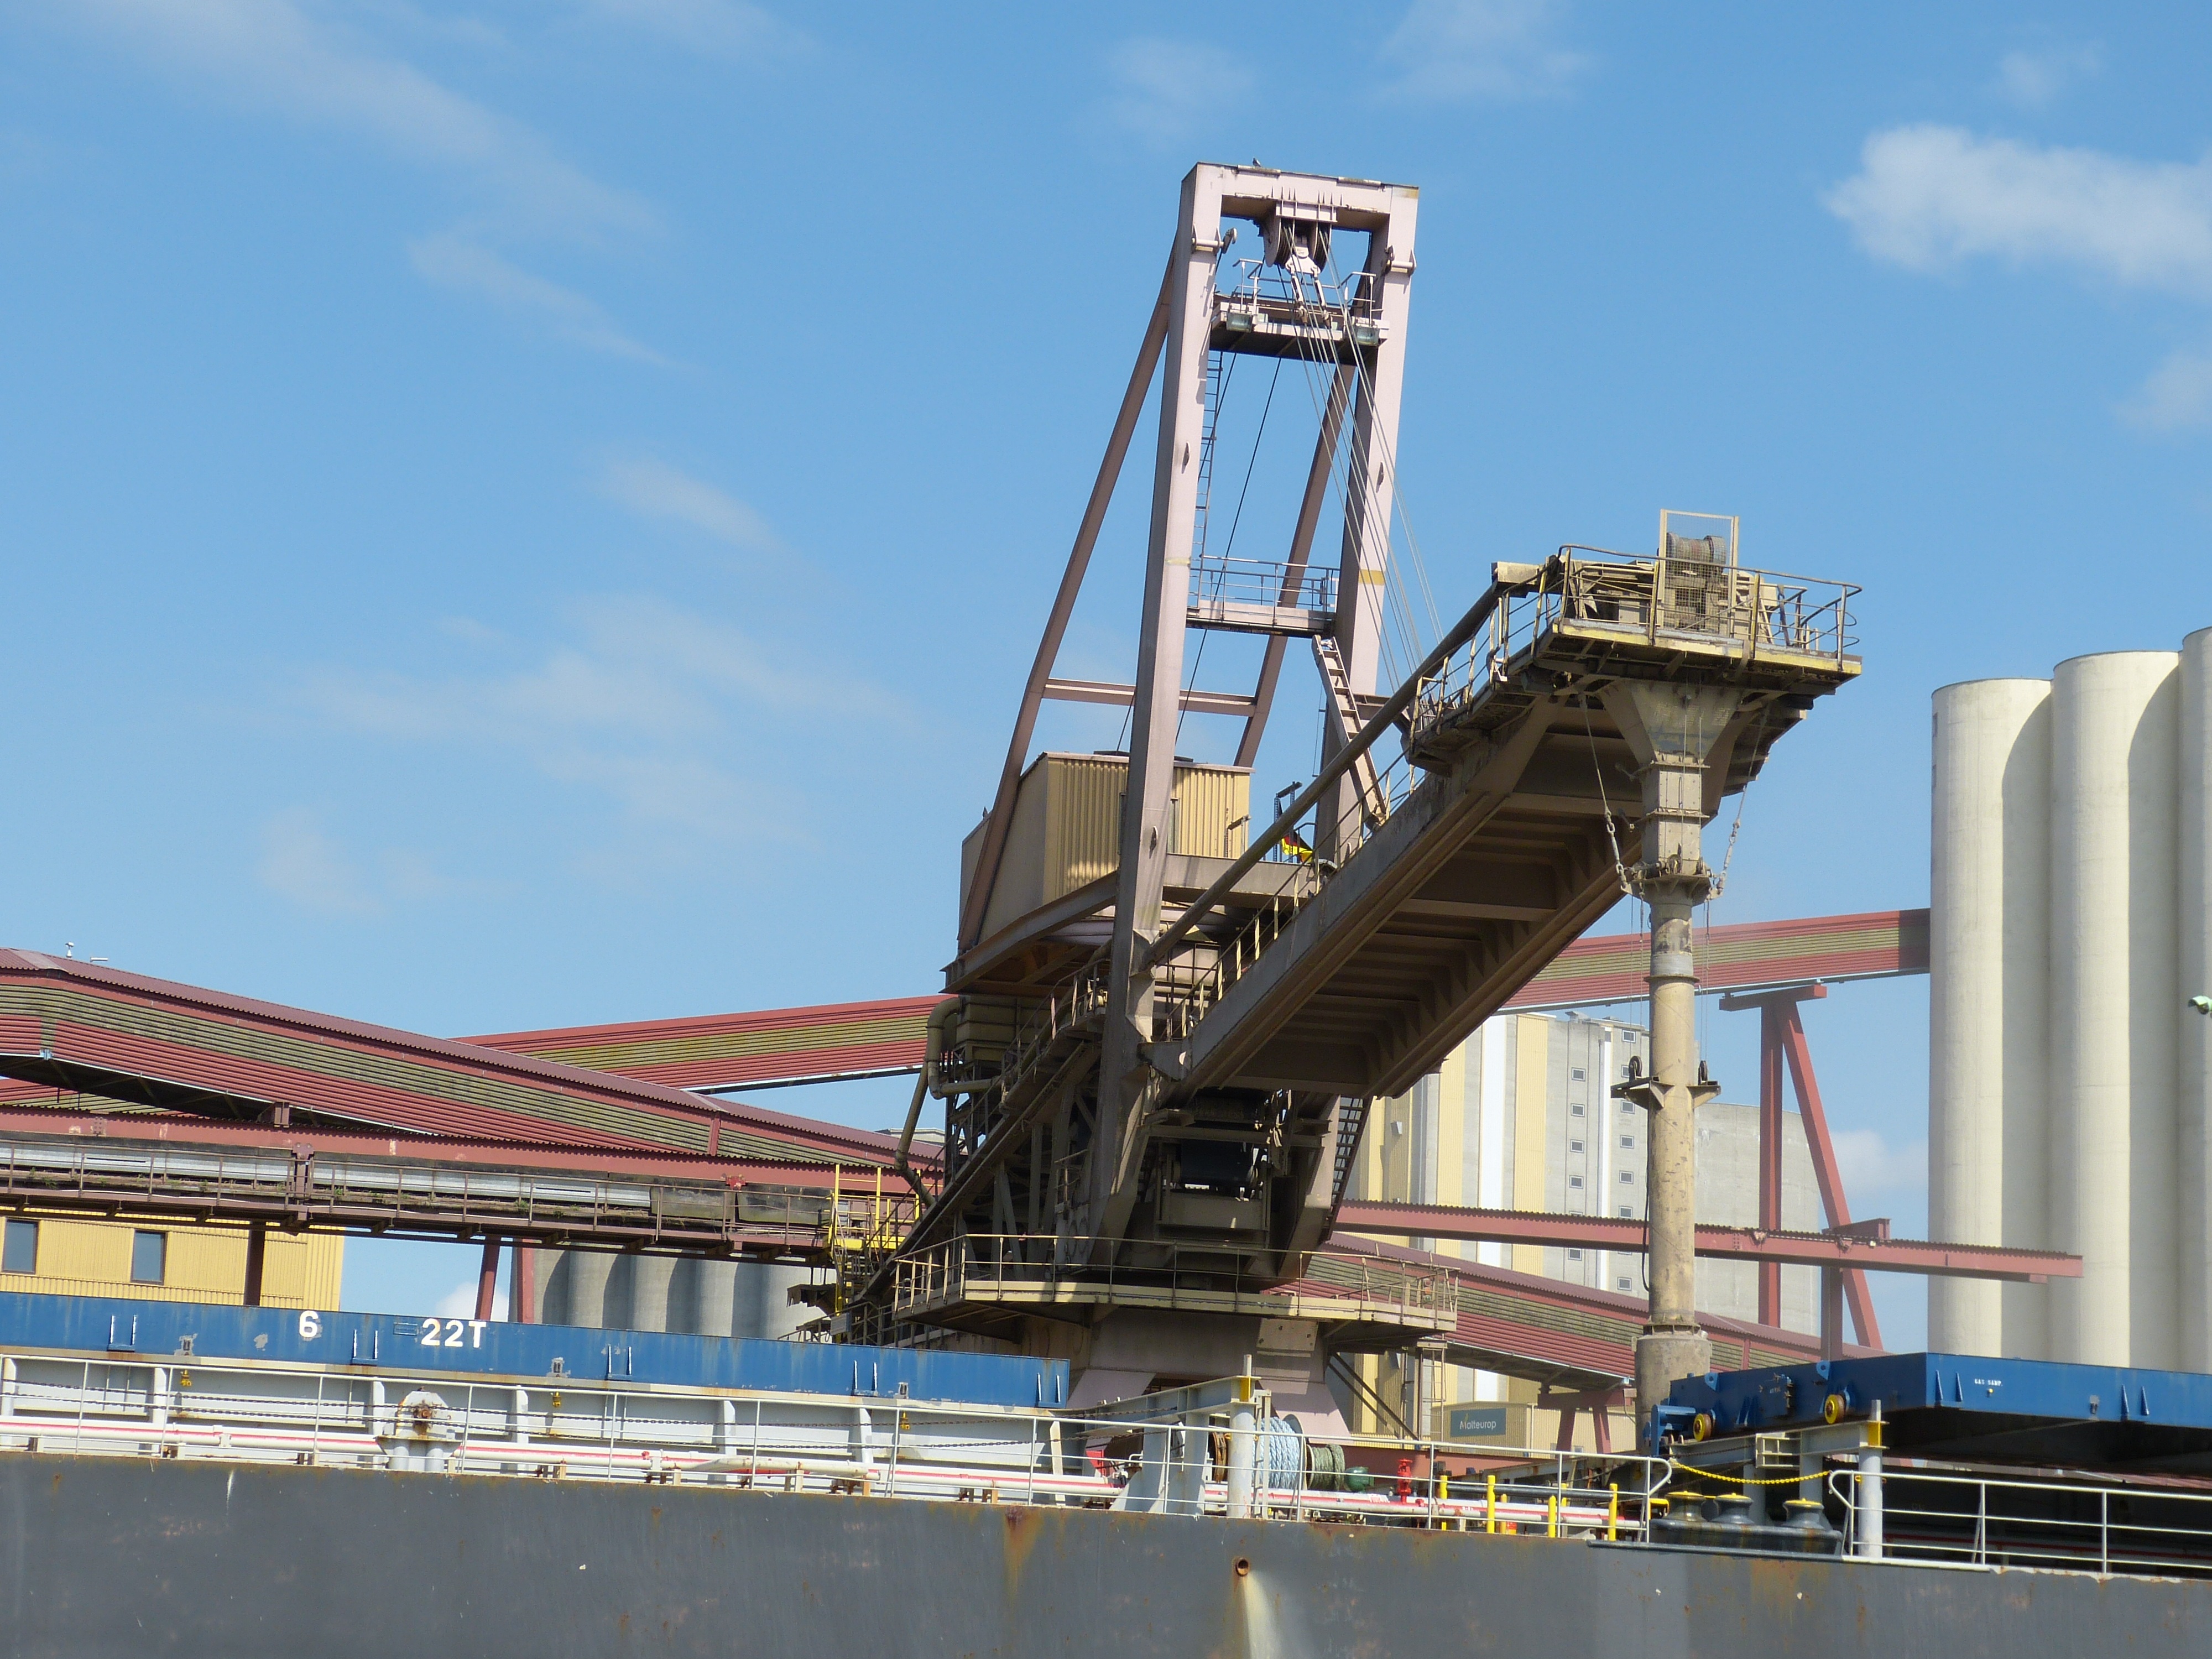
sea, transport, vehicle, mast, industry, port, silo, crane, rostock, northern germany, loading, warnem nde, mecklenburg western pomerania, freight transport, construction equipment, crane vessel floating, loading bridge